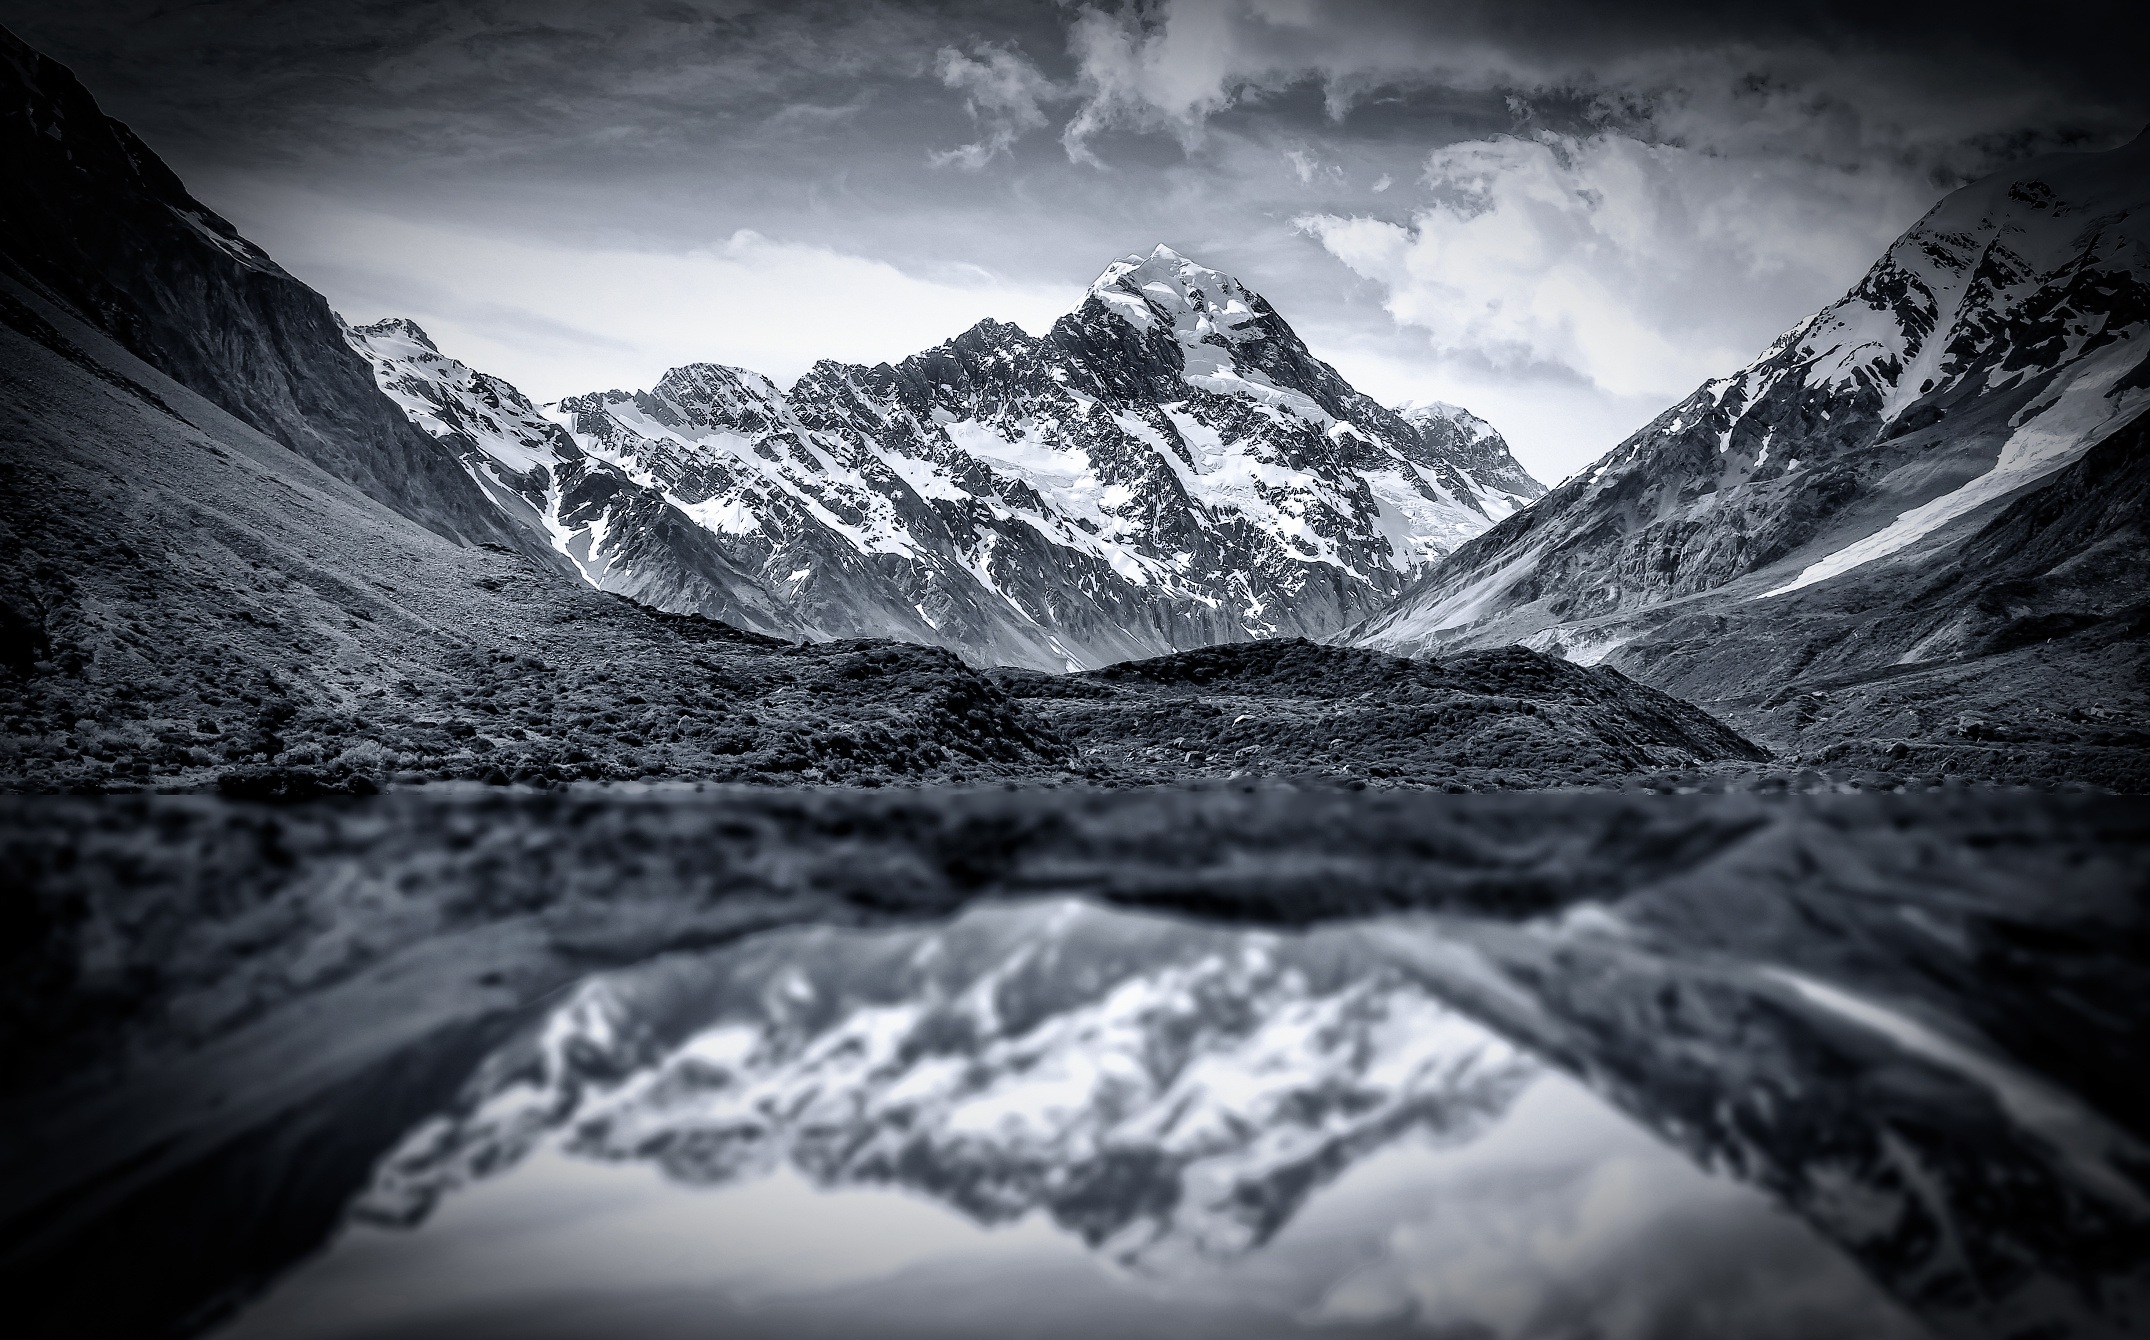
landscape, nature, mountain, snow, winter, cloud, black and white, lake, mountain range, country, ice, reflection, glacier, weather, freeze, fjord, monochrome, mountains, alps, landform, monochrome photography, geographical feature, atmospheric phenomenon, mountainous landforms, glacial landform, snowy hill